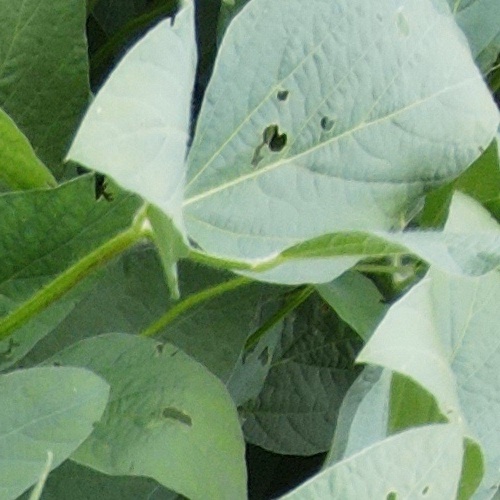
Label: Caterpillar